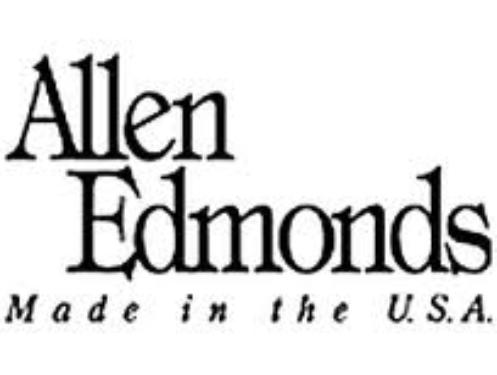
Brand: Allen Edmonds
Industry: Clothes